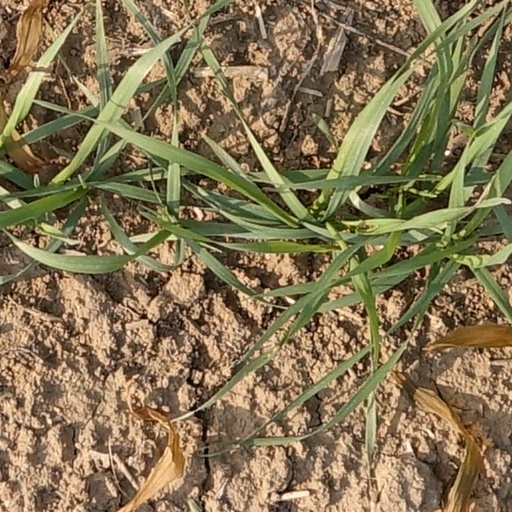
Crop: wheat